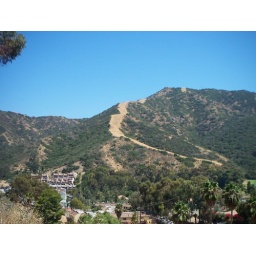
that fire road again in the hill